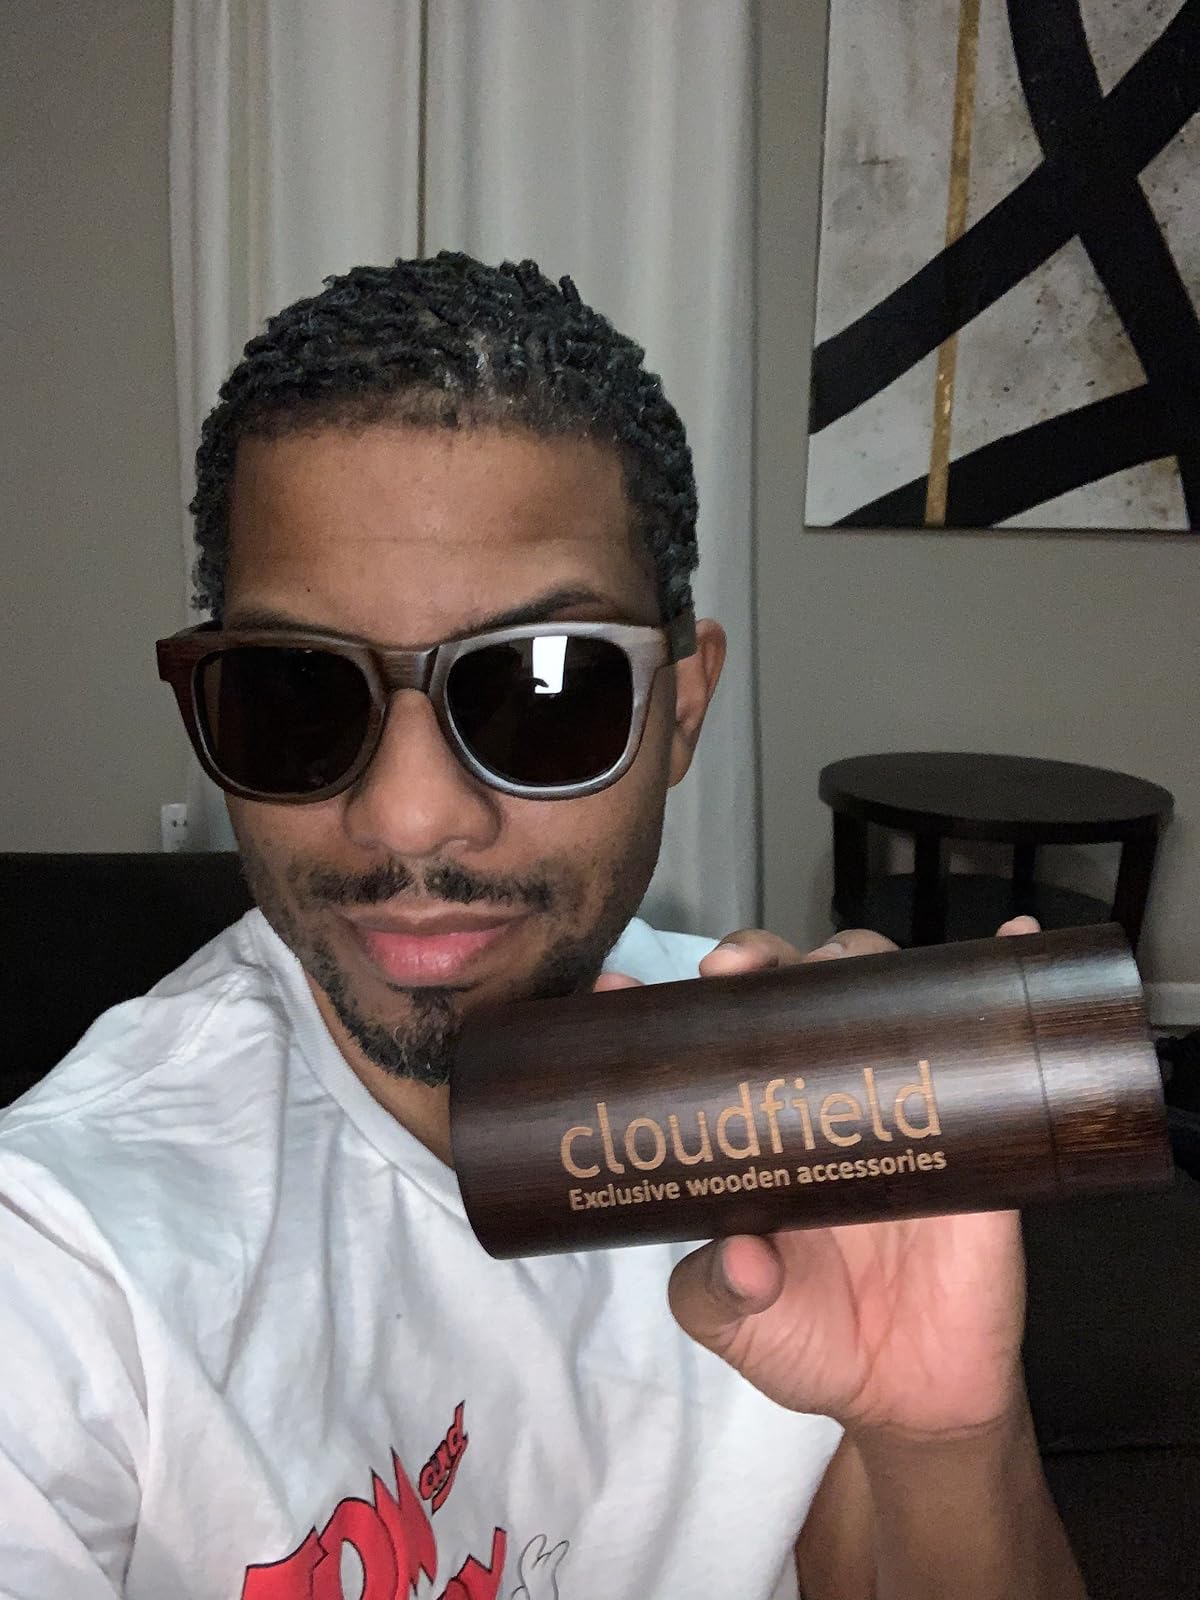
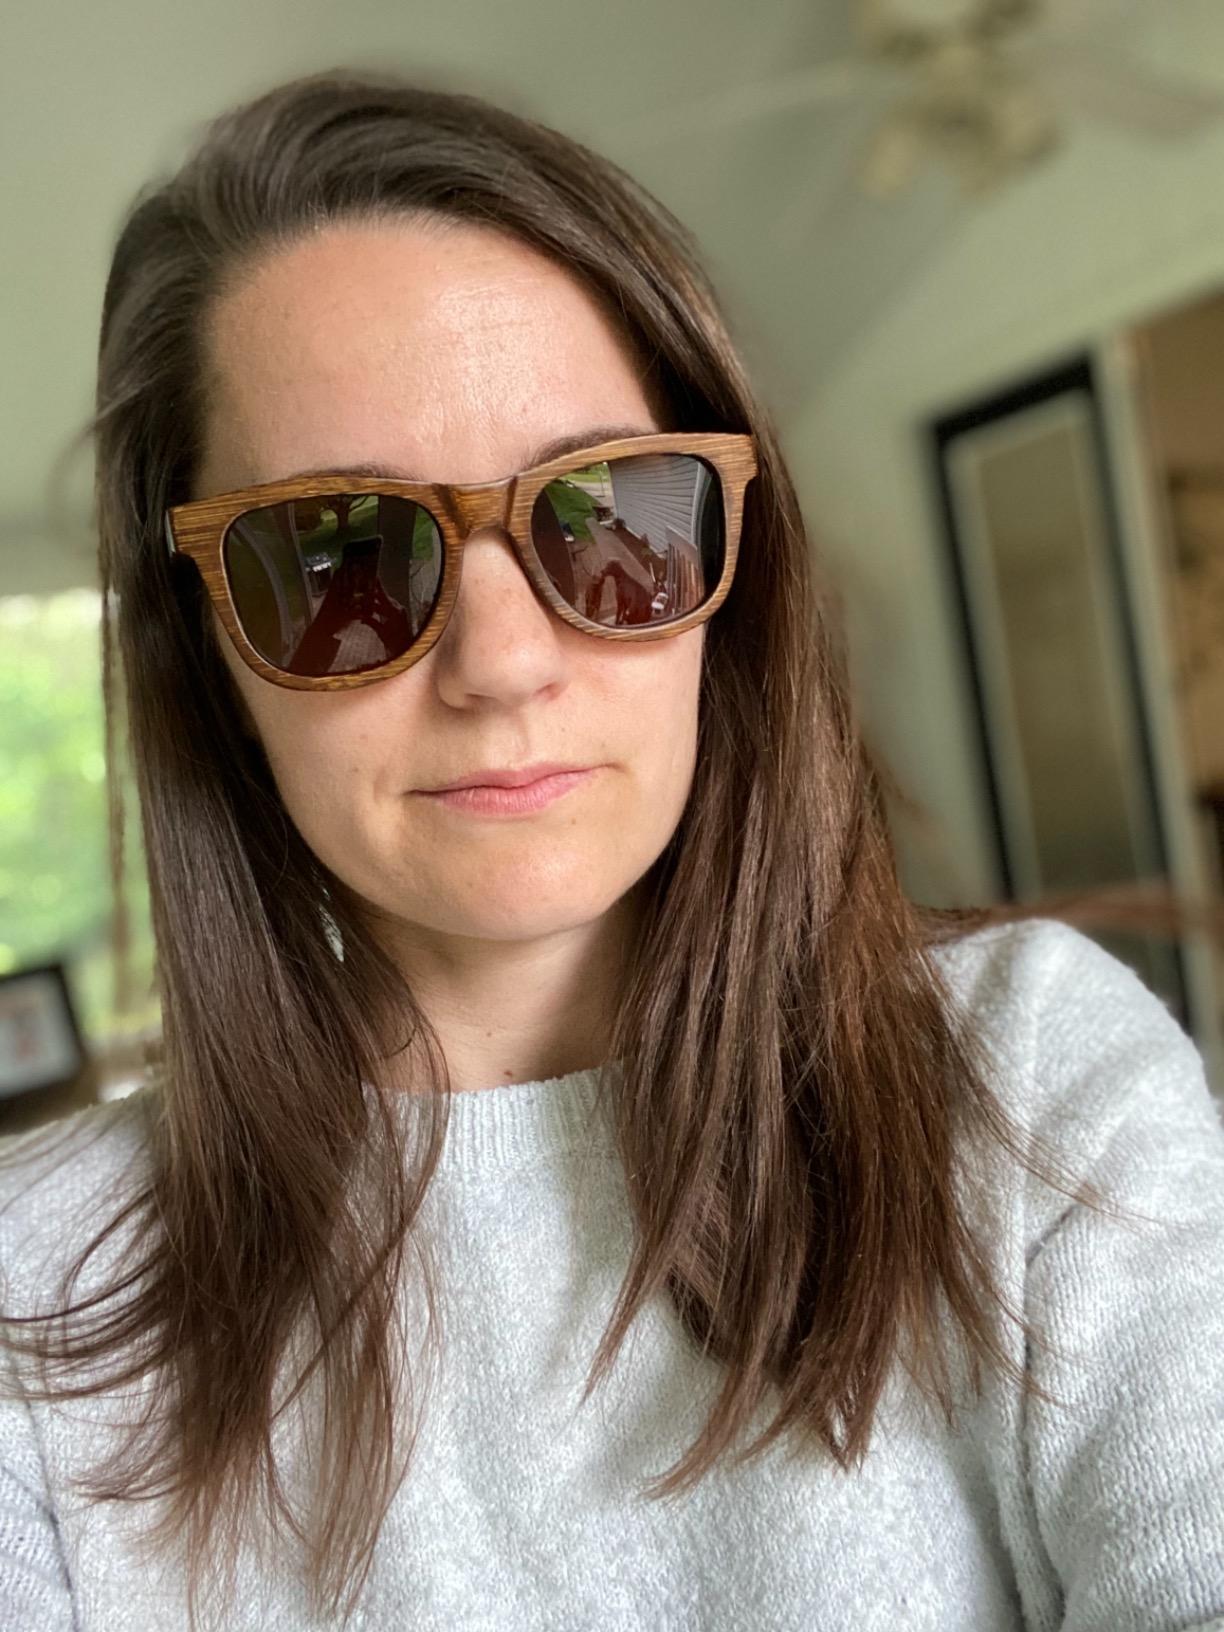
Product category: accessories_sunglasses
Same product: yes